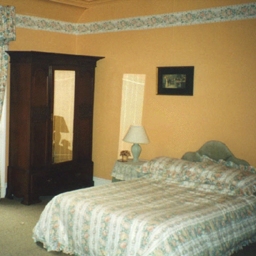
Room type: bedroom